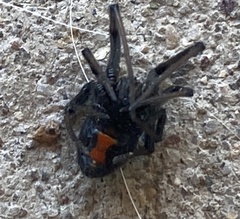
Species: Lactrodectus_hesperus